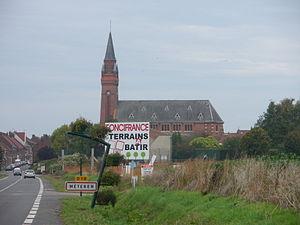
Vue du panneau d'entrée de la commune de Méteren. Au fond, se trouve l'église de la commune.